MM algorithm

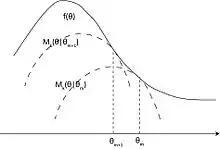
MM algorithm

The MM algorithm works by finding a surrogate function that minorizes or majorizes the objective function. Optimizing the surrogate function will either improve the value of the objective function or leave it unchanged.